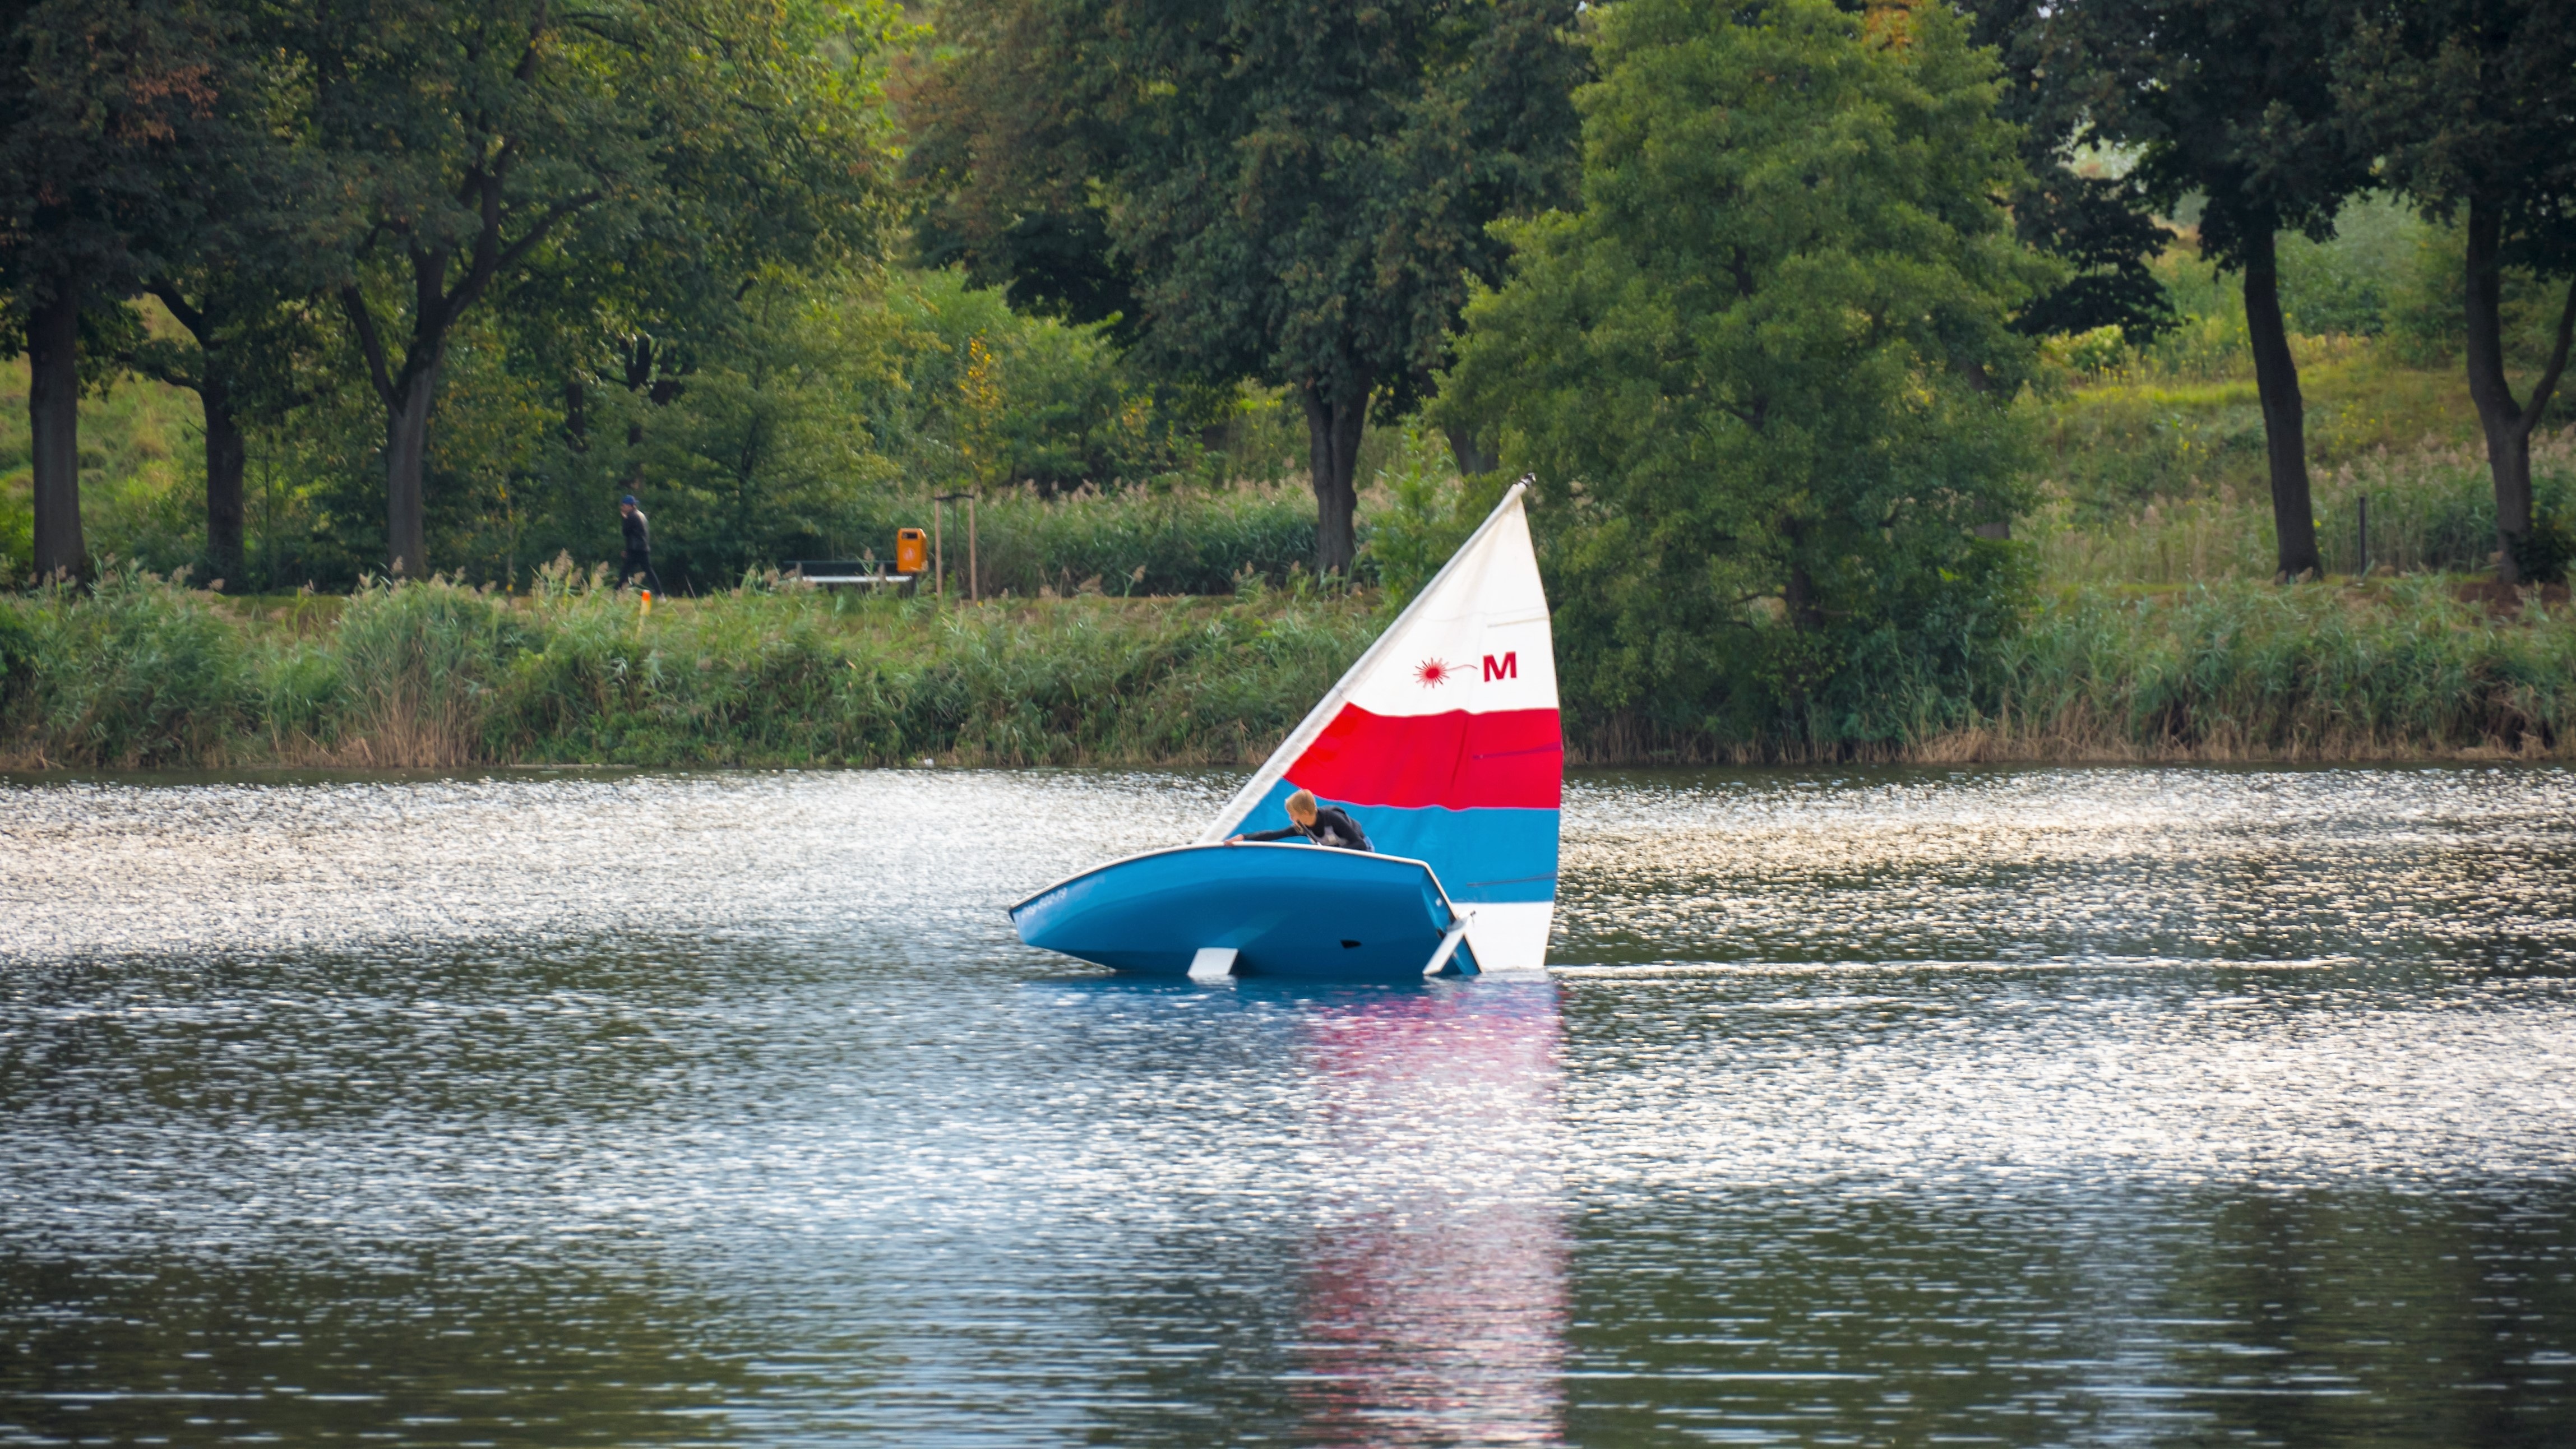
water, nature, forest, boat, lake, boy, summer, canoe, boot, paddle, vehicle, mast, sailing, holiday, kayak, sailboat, sailing school, boating, sail, germany, watercraft, sailor, sailing boat, canoeing, capsize, water sports